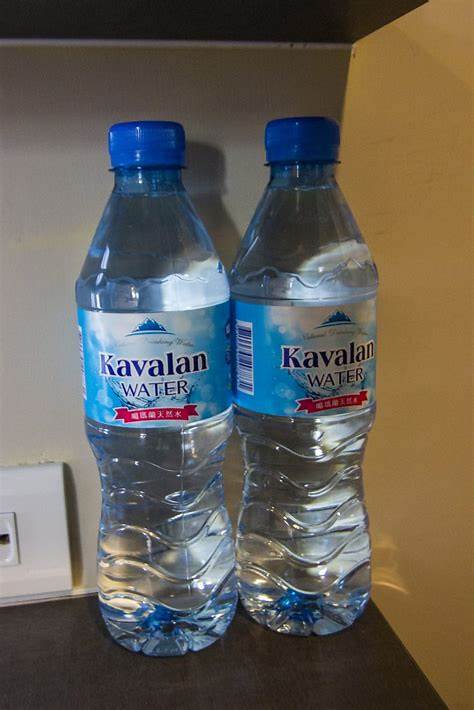
Waste category: plastic